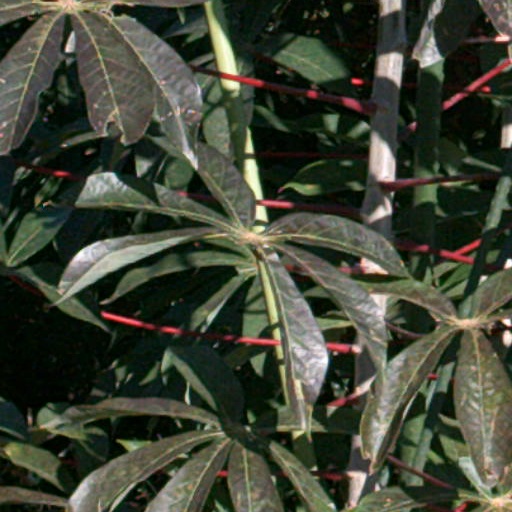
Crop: cassava